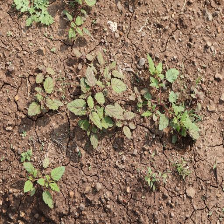
Weed species: Punarnava _(Boerhaavia diffusa)